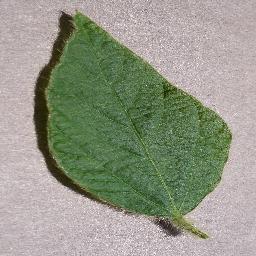
Label: Soybean___healthy